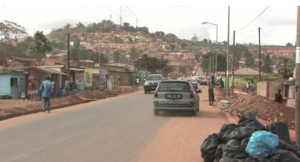
Cabinda
Cabinda
Cabinda er en by i Angola. Den er hovedby i provinsen af samme navn. Cabinda er en angolesisk eksklave.